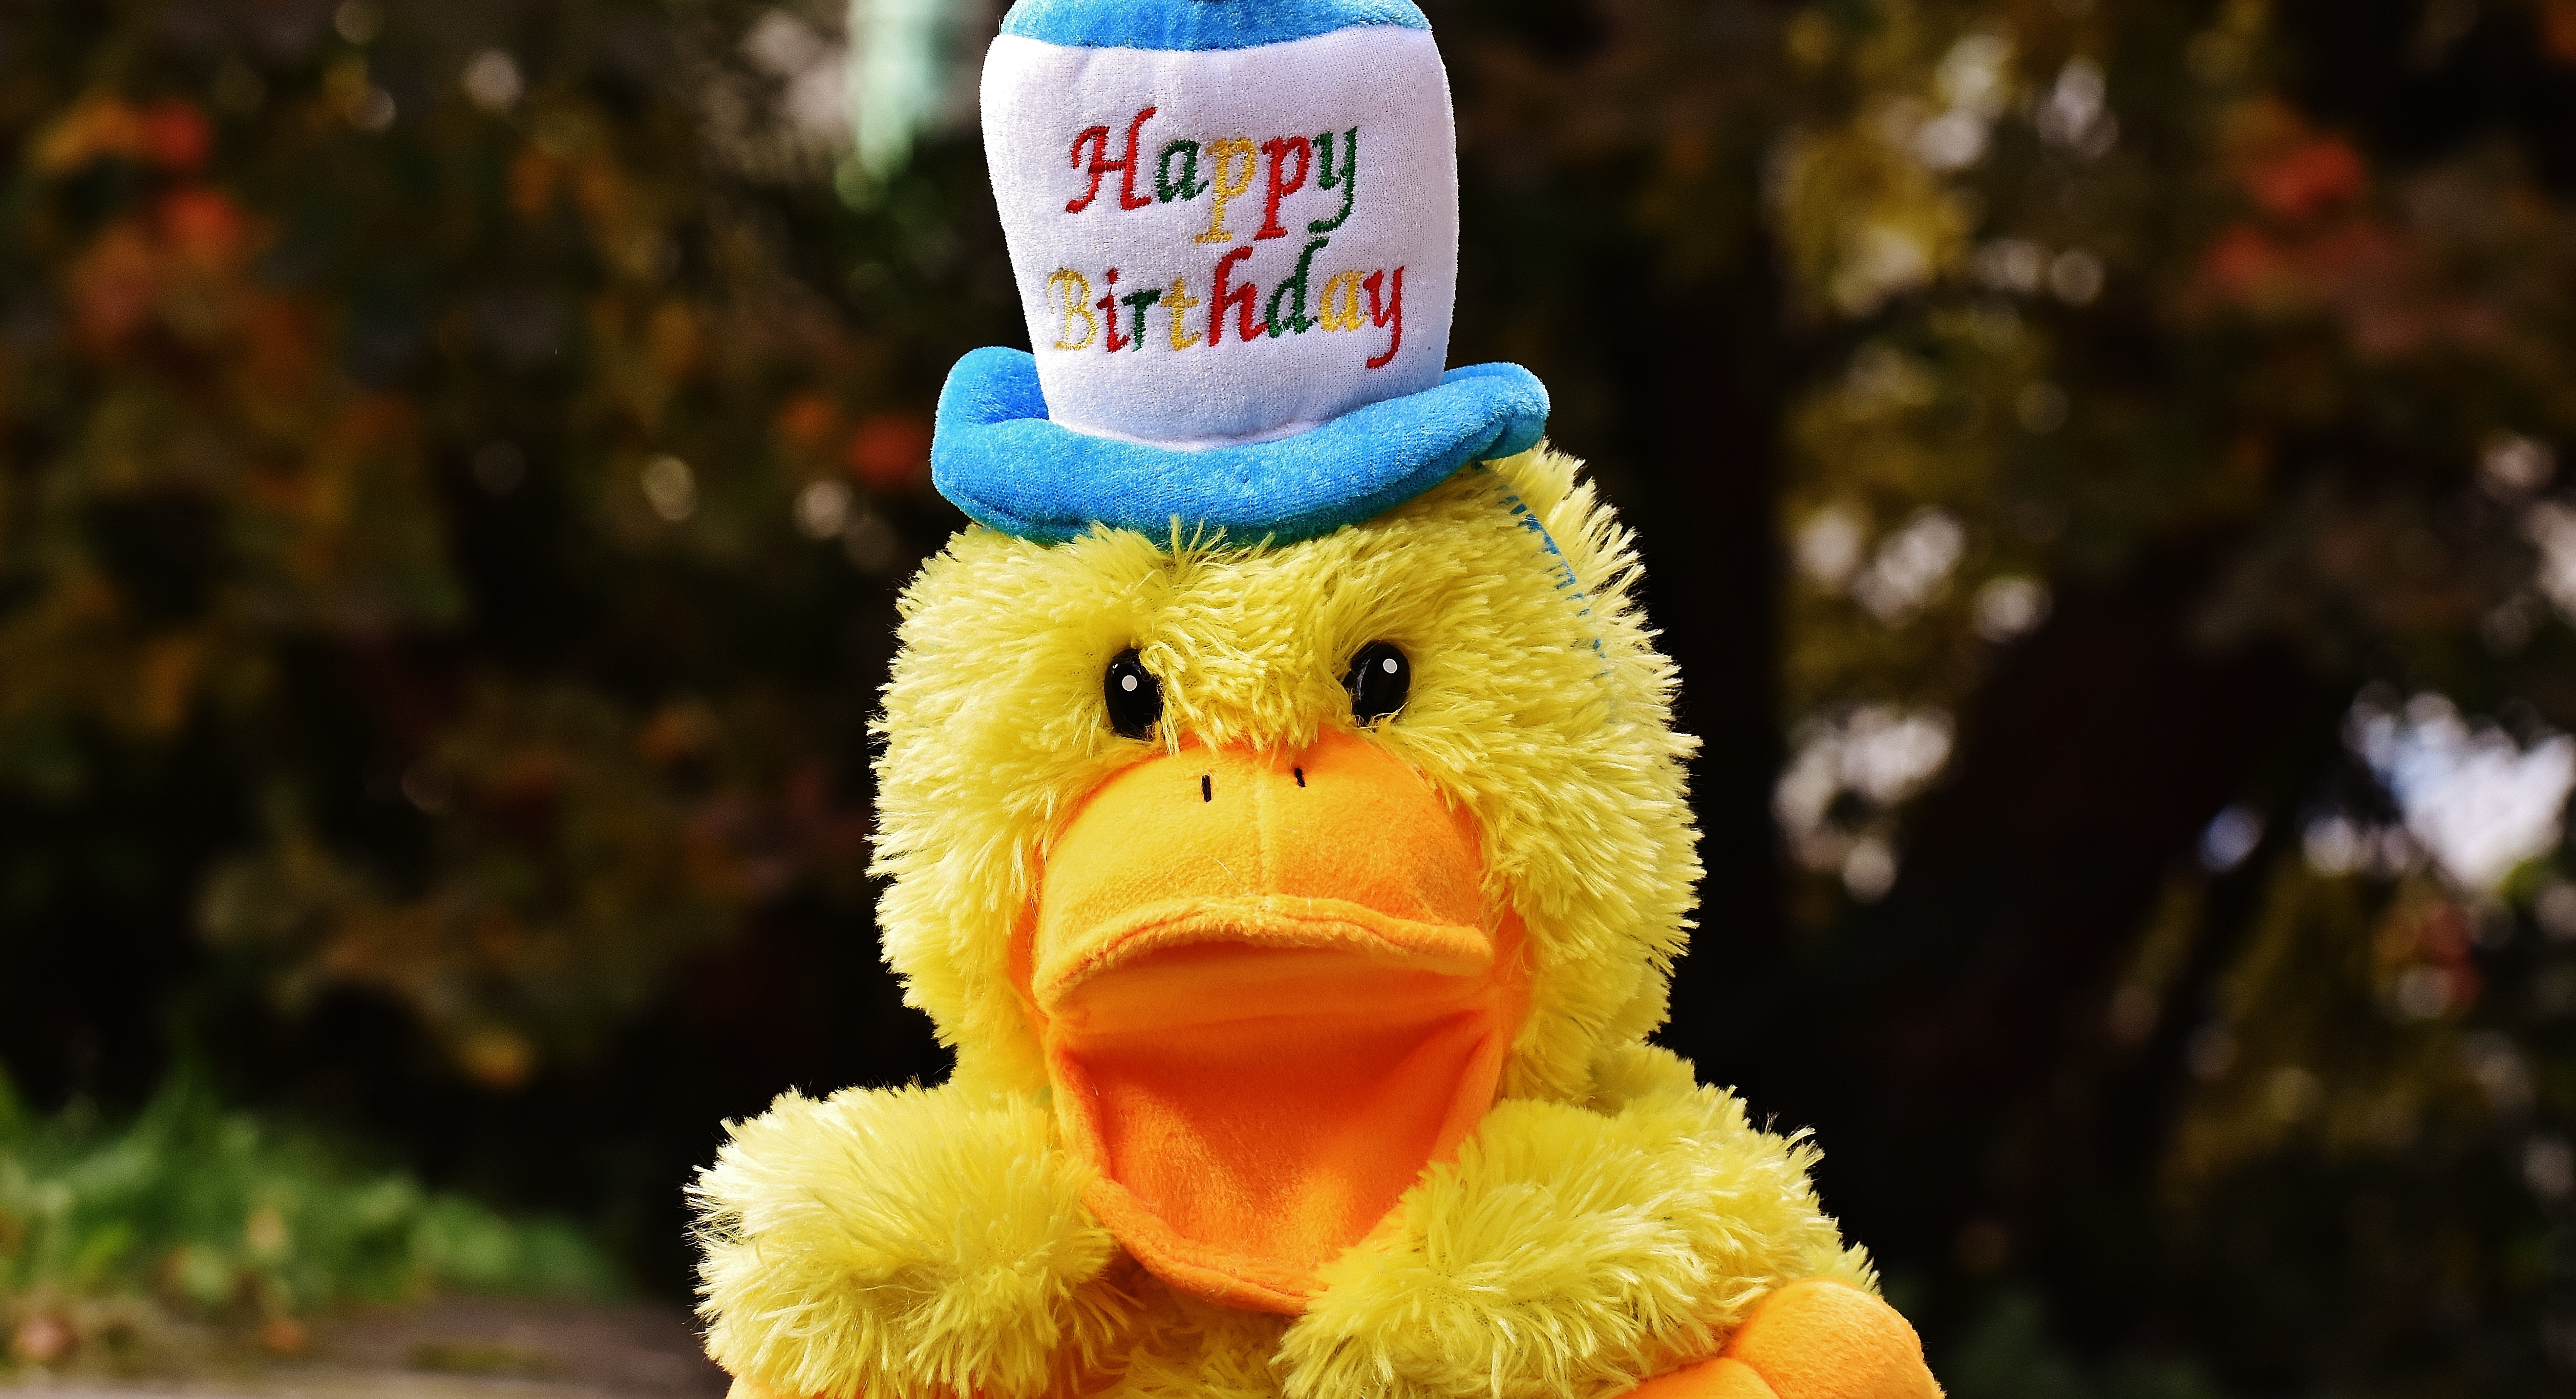
flower, yellow, toy, happy birthday, happy, duck, funny, joy, birthday, luck, greeting, greeting card, congratulations, birthday card, stuffed toy, birthday wishes, wish congratulations